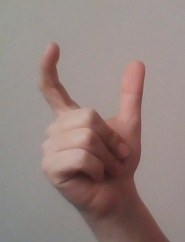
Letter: nun